1860 United States presidential election

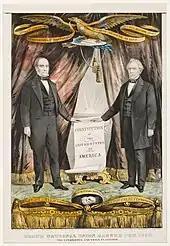
A Constitutional Union campaign poster, 1860, portraying John Bell and Edward Everett, respectively the candidates for president and vice president. Once Lincoln was inaugurated and called up the militia, Bell supported the secession of Tennessee. In 1863, Everett dedicated the new cemetery at Gettysburg.

The delegates who walked out of the convention at Charleston reconvened in Richmond, Virginia on June 11. When the Democrats reconvened in Baltimore, they rejoined (except South Carolina and Florida, who had stayed in Richmond).